Taichang Emperor

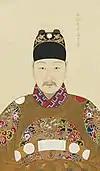
Portrait of the Taichang Emperor. National Palace Museum, Taipei

On 18 August 1620, the Wanli Emperor died. Zhu Changluo officially took the throne on 28 August 1620 (the first day of the 8th month of the Chinese calendar). He chose the name Taichang for his era, symbolizing peace and prosperity in contrast to the turmoil of the previous reign. Many people in Beijing saw the new monarch as a chance for a fresh start. Since he had not been his father's first choice and the two had never been close, there was hope that he would abandon the Wanli Emperor's policies and implement necessary reforms. On 19 August 1 million "liang" (37.3 tons) of silver from the palace treasury was sent to defend the northeastern borders, due to the critical situation in Liaodong, where Nurhaci's Jurchens were attacking. Additionally, the mining and commercial taxes that had been introduced in the 1590s were abolished, and the eunuch tax commissioners, who were responsible for collecting these taxes, were recalled from the provinces. All of these actions were carried out in accordance with the last wishes of the deceased emperor. On 21 August, the Taichang Emperor sent another million "liang" of silver to Liaodong.